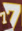
Number: 7